Fledborough railway station

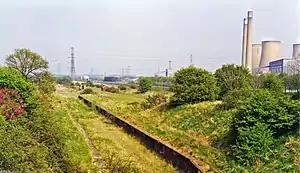
Remains of the station in 1995

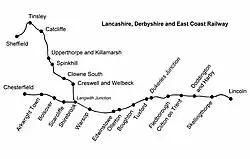
LD&ECR and Sheffield District Railway

Fledborough railway station is a former railway station south west of Fledborough, Nottinghamshire, England. It was located on the Lancashire, Derbyshire and East Coast Railway on the part of the line leading towards Lincoln, this part of the line has been lifted and the station buildings are demolished.